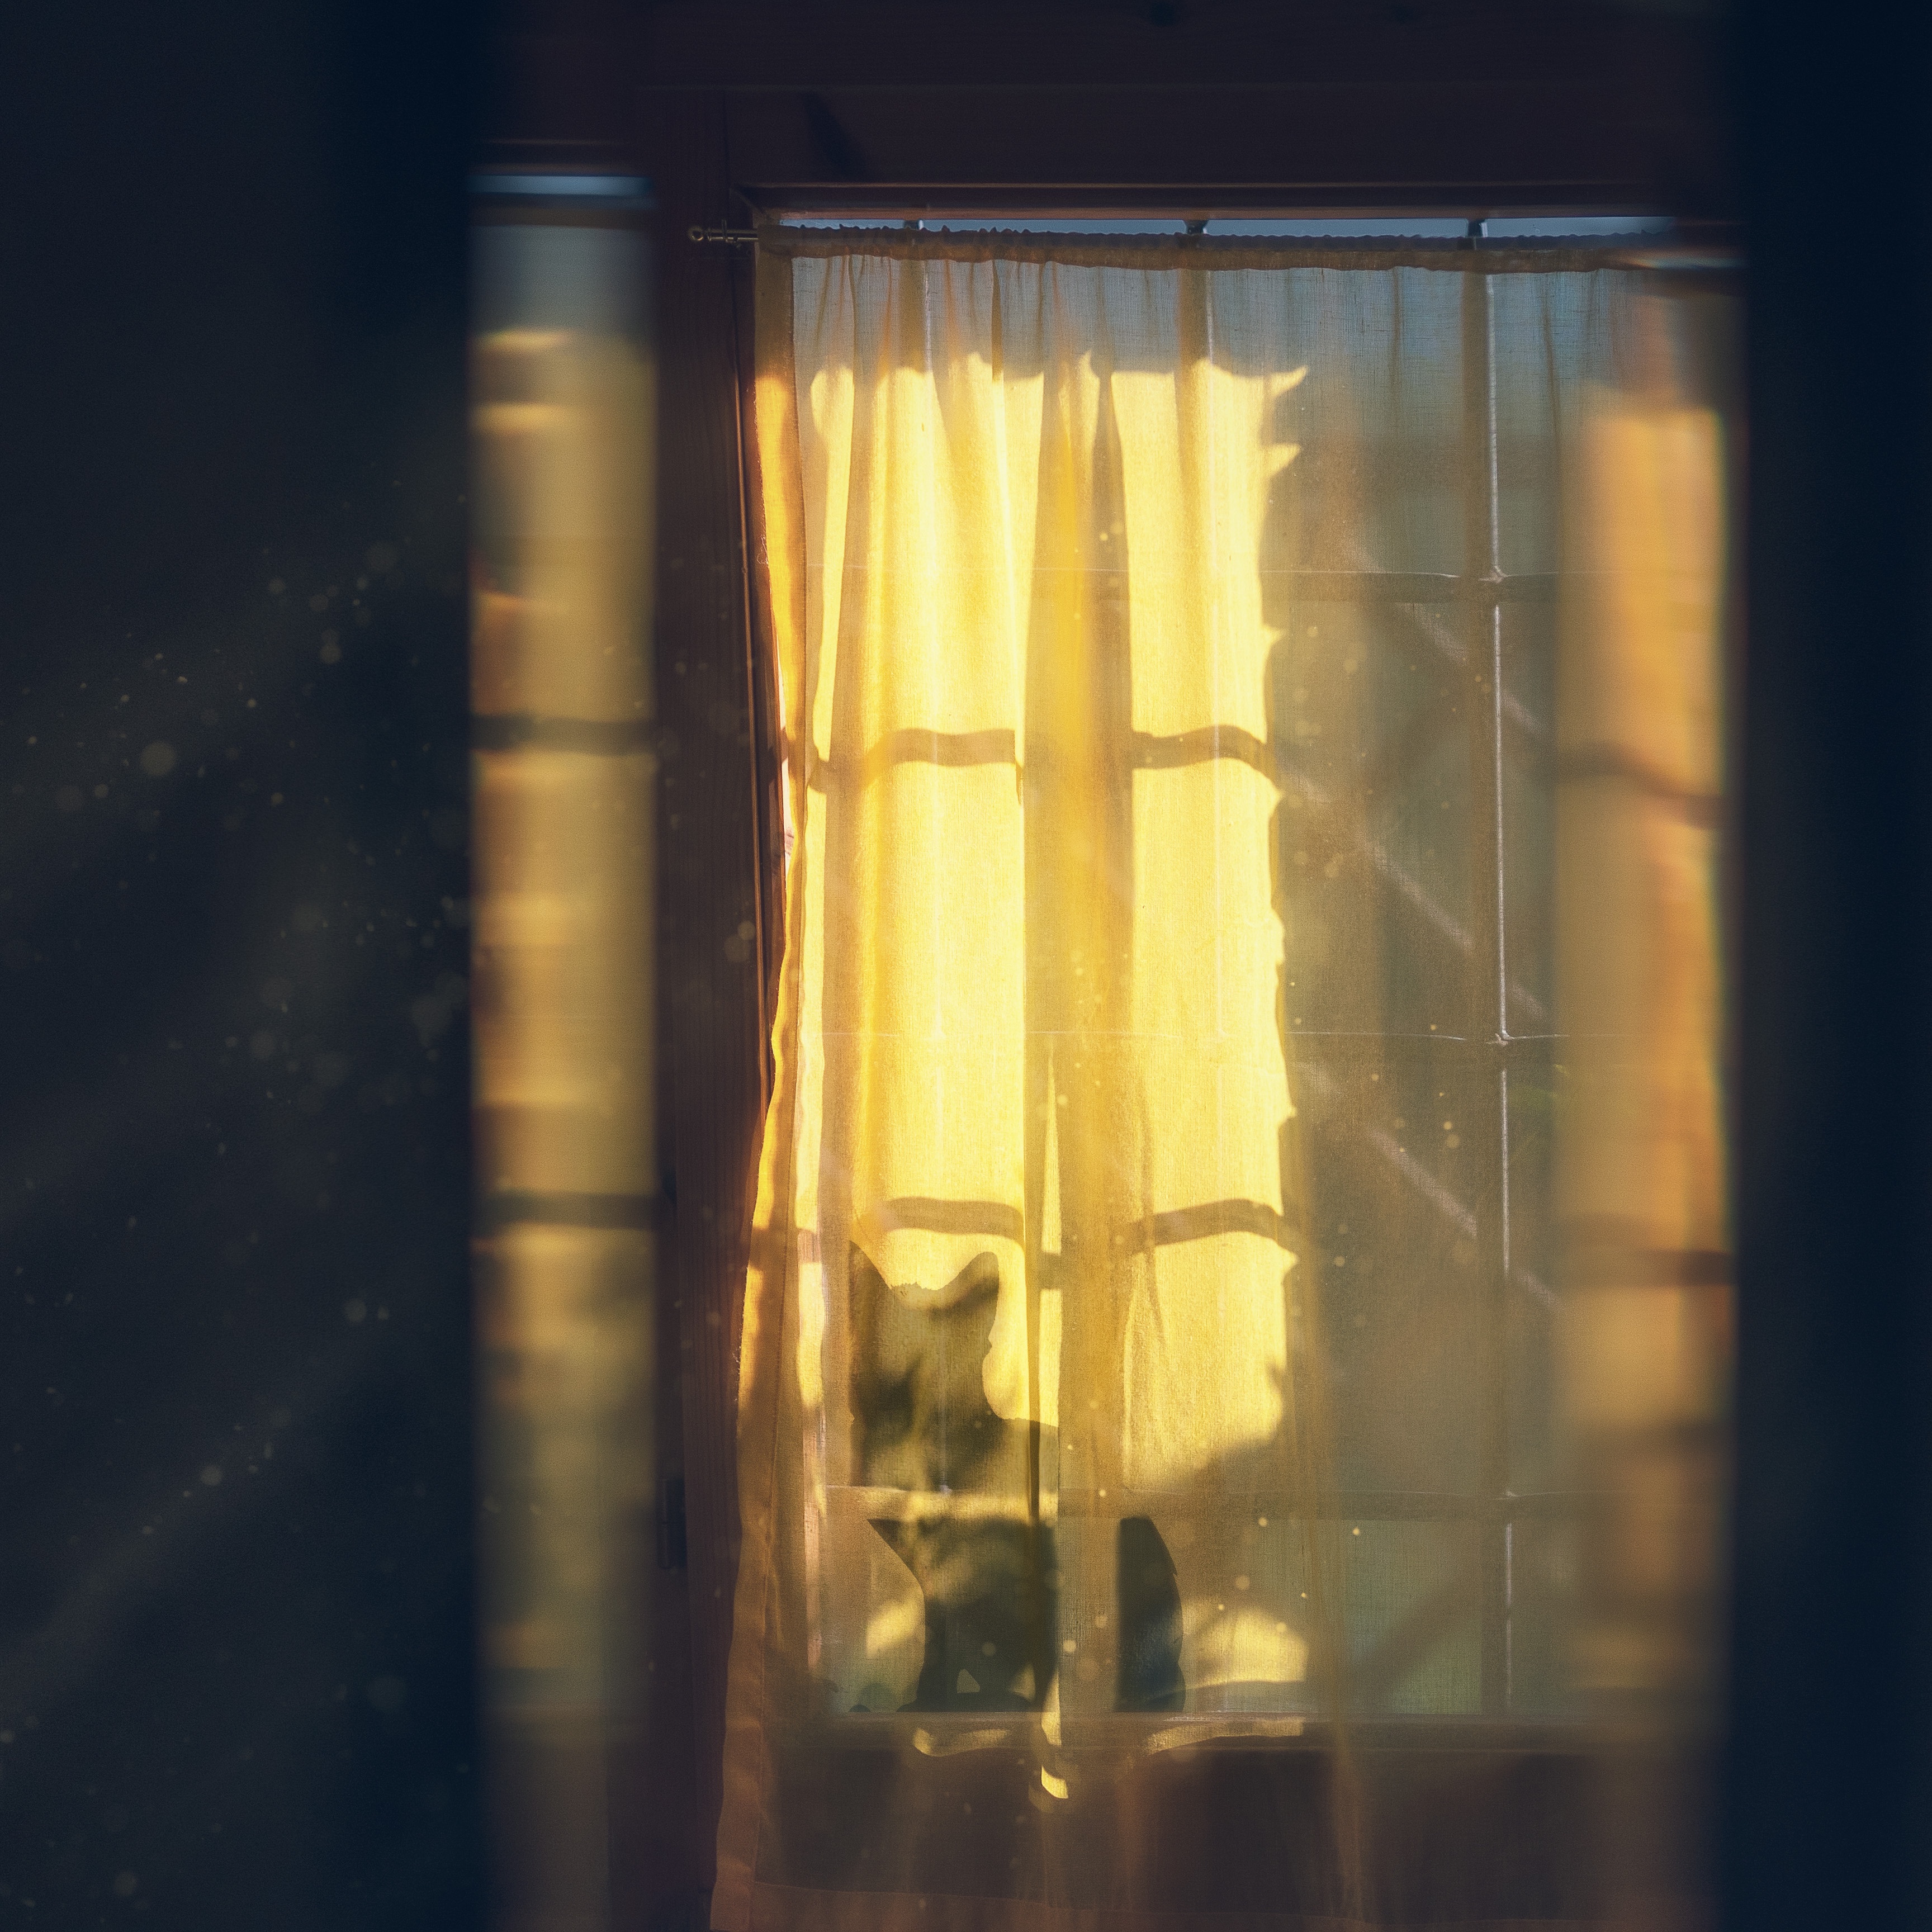
light, sunlight, window, glass, reflection, color, darkness, blue, yellow, lighting, material, interior design, light fixture, shape, window covering, window treatment